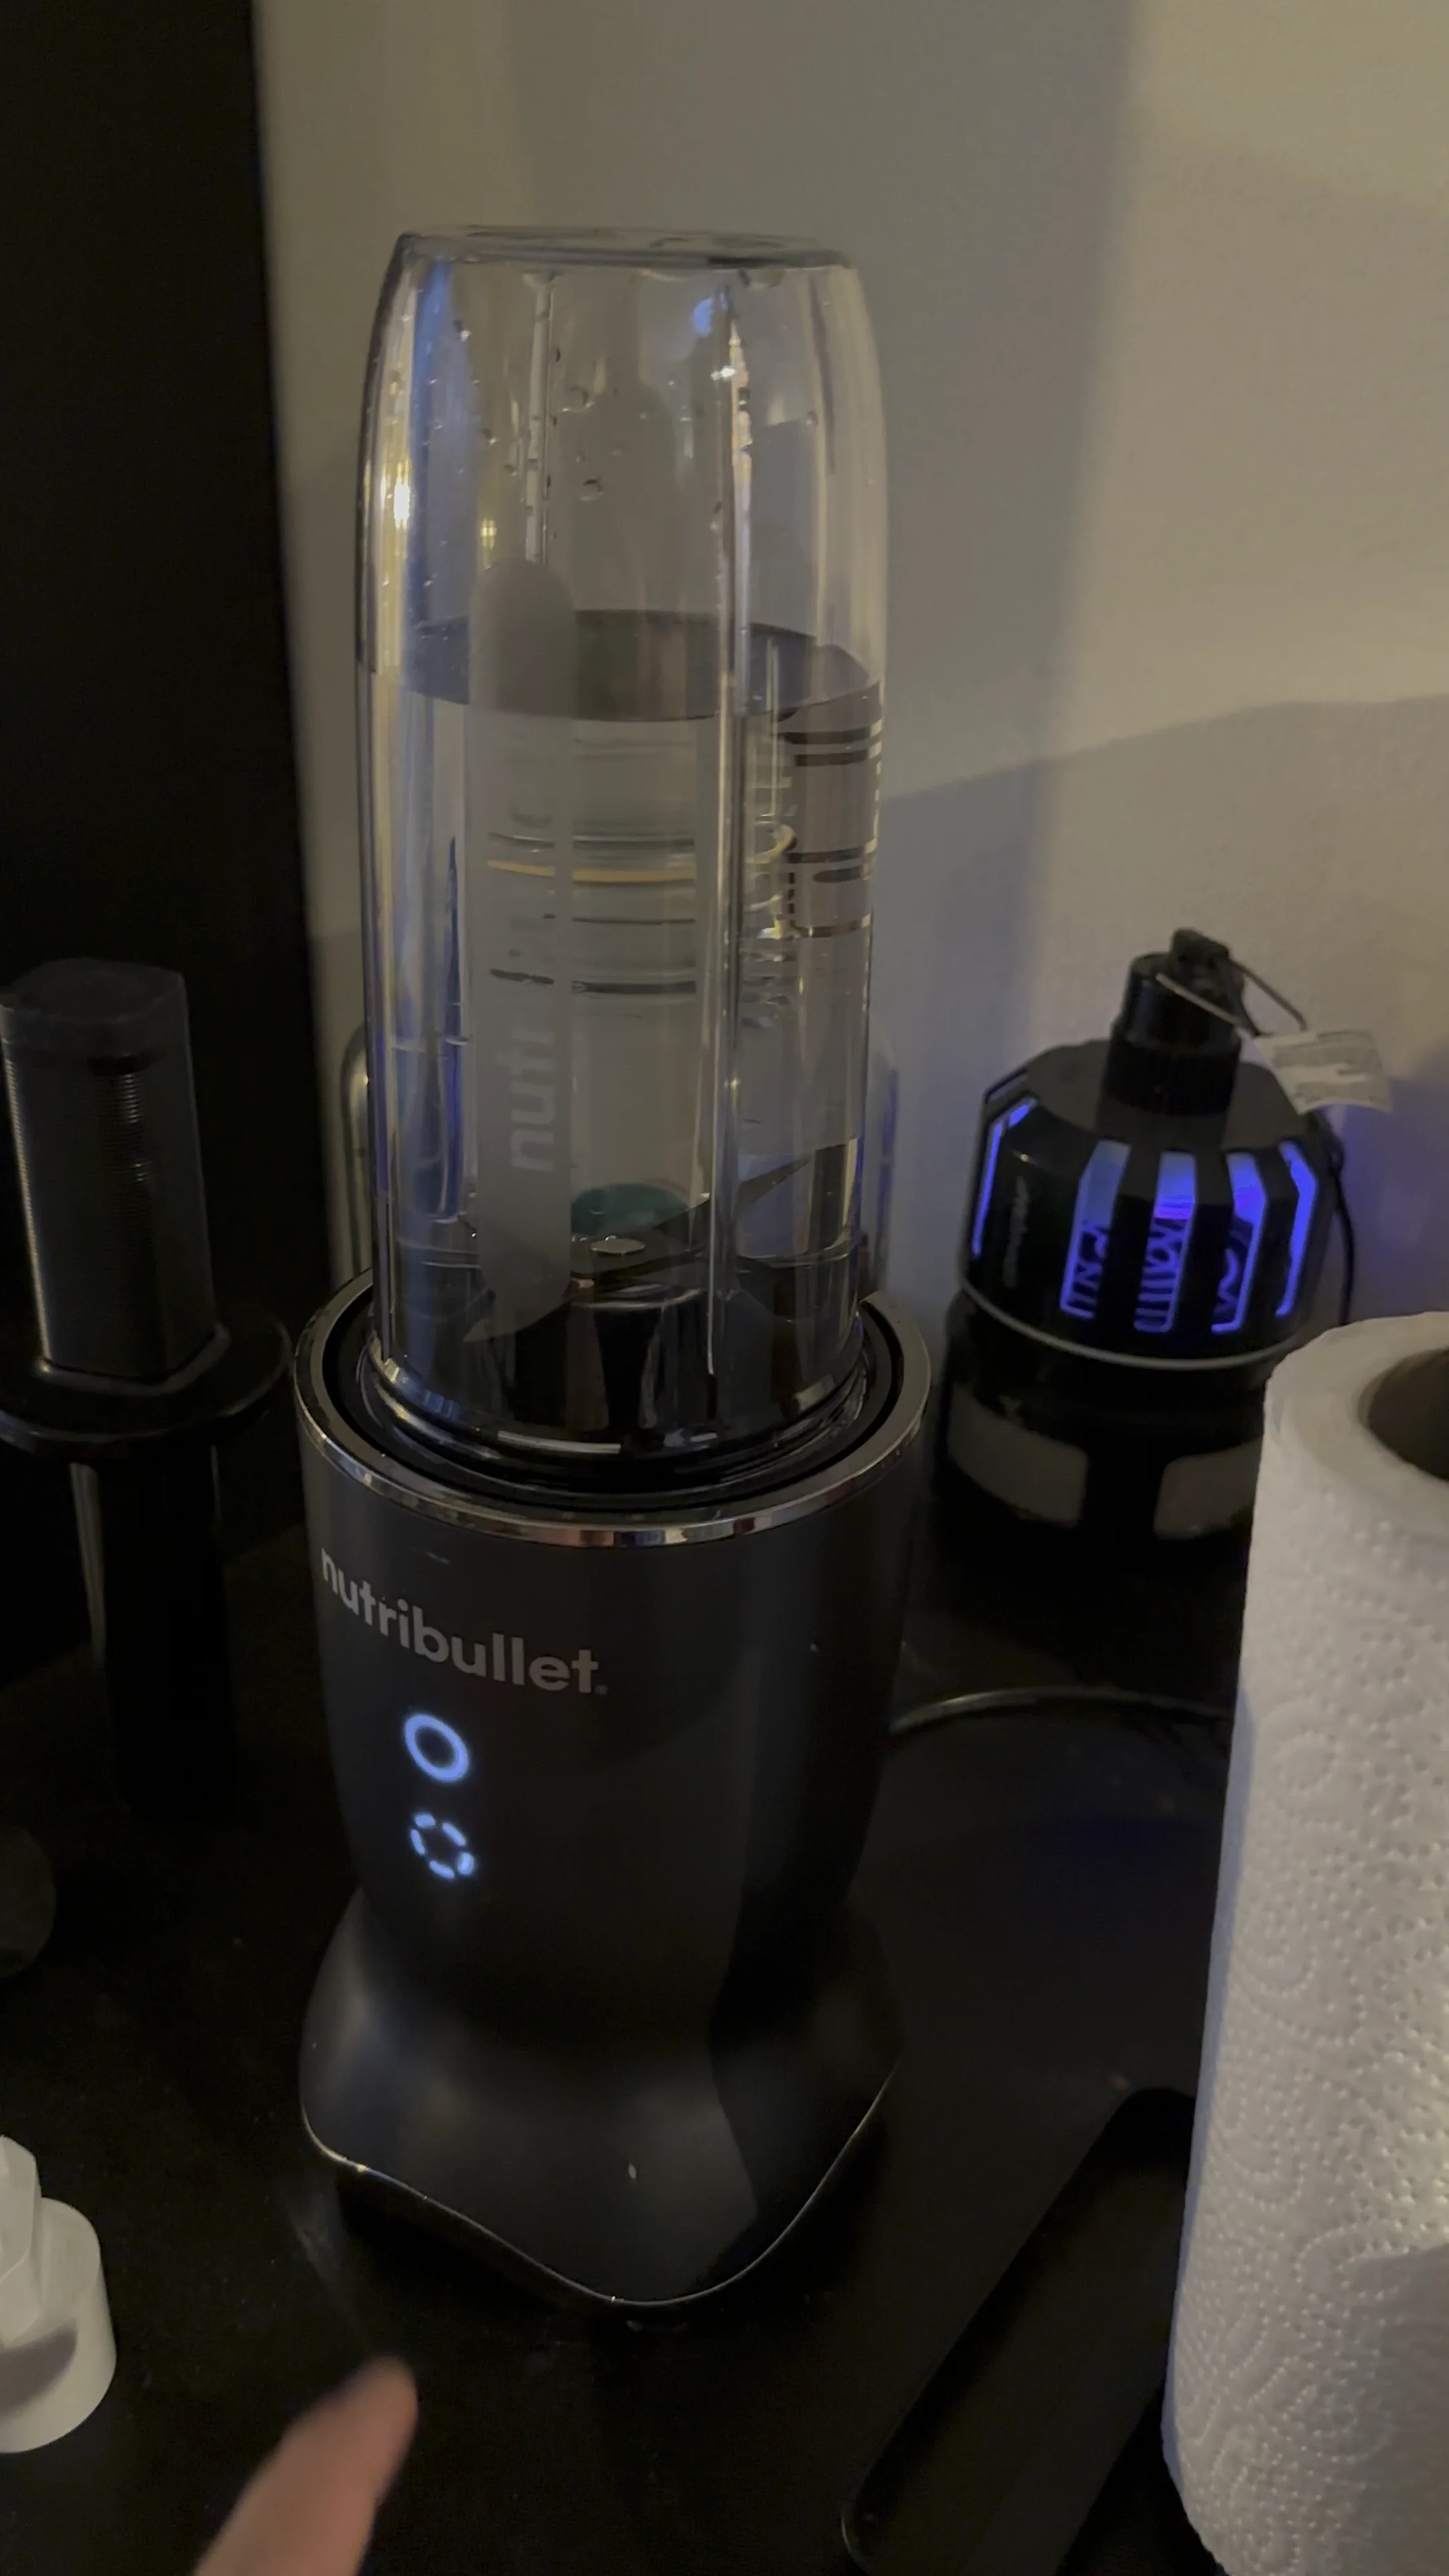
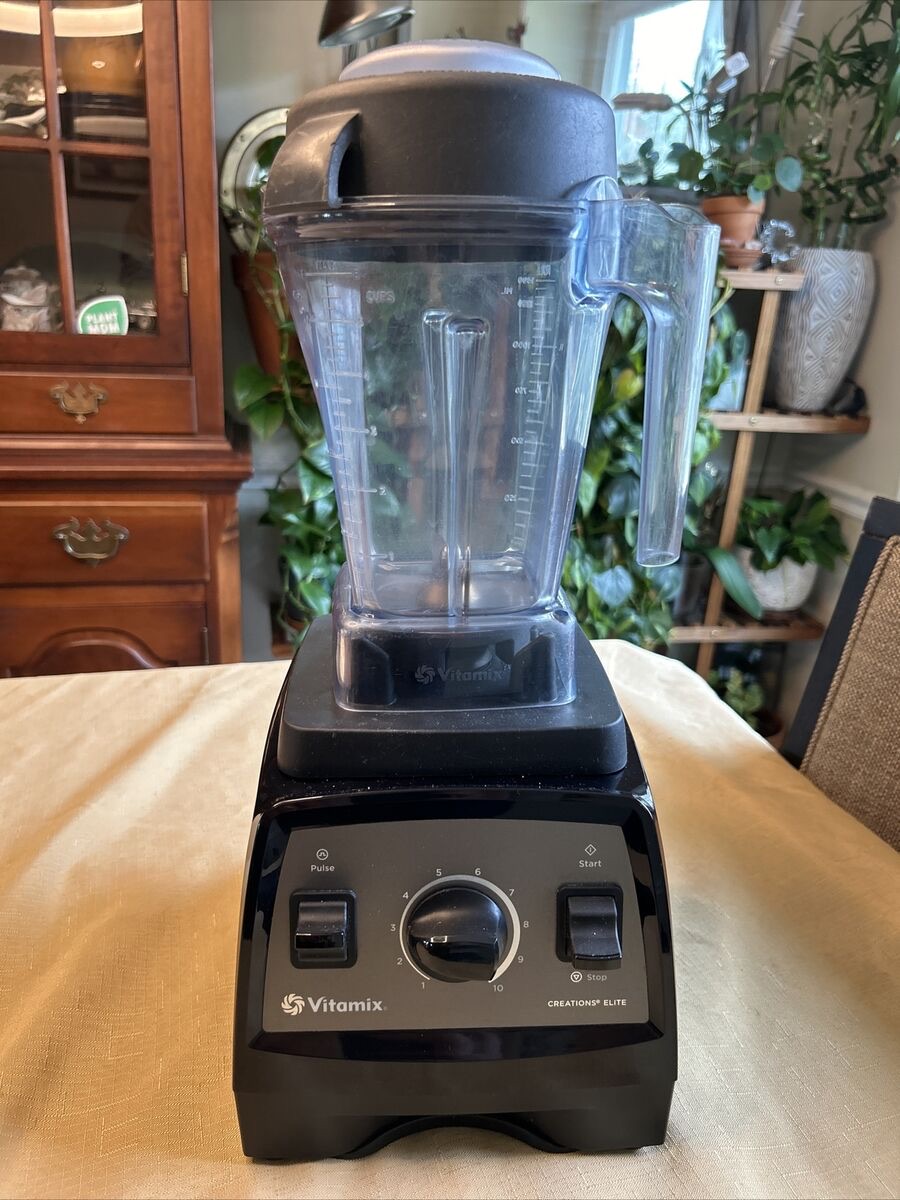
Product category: items_blender
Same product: no